Wilhelm Mohr (aviator)

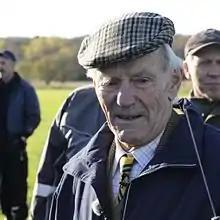
Mohr visiting Storfosna in 2009

He was born in Fana to landowner Wilhelm Mohr and Emily Holm, and was a grandson of grain merchant Conrad Mohr. He served as aviation officer during the Second World War, both in the Norwegian Campaign and later in Little Norway in Canada, and with the No. 332 Squadron RAF. He was promoted Major General in 1962, and Lieutenant General in 1964, and served as head of the Royal Norwegian Air Force. He was decorated Commander of the Order of St. Olav in 1964. His war decorations include the War Cross with sword, the British Distinguished Flying Cross, and the American Legion of Merit.